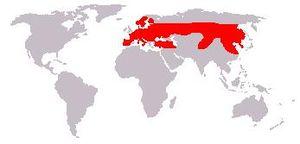
Cette liste commentée recense la mammalofaune en Ukraine. Elle répertorie les espèces de mammifères ukrainiens actuels et celles qui ont été récemment classifiées comme éteintes. Cette liste comporte 148 espèces réparties en dix ordres et 31 familles, dont trois sont « en danger critique d'extinction », quatre sont « en danger », huit sont « vulnérables », douze sont « quasi menacées » et deux ont des « données insuffisantes » pour être classées.
Cette liste commentée recense la mammalofaune en Europe. Elle répertorie les espèces de mammifères européens actuels et celles qui ont été récemment classifiées comme éteintes. Comme ici n'est référencé que l'Europe dans ses limites géographiques les plus communément admises, cette liste ne comptabilise pas les animaux présents dans les îles Canaries, Madère, le Groenland, la Sibérie, la partie asiatique de la Transcaucasie, l'Anatolie et Chypre.